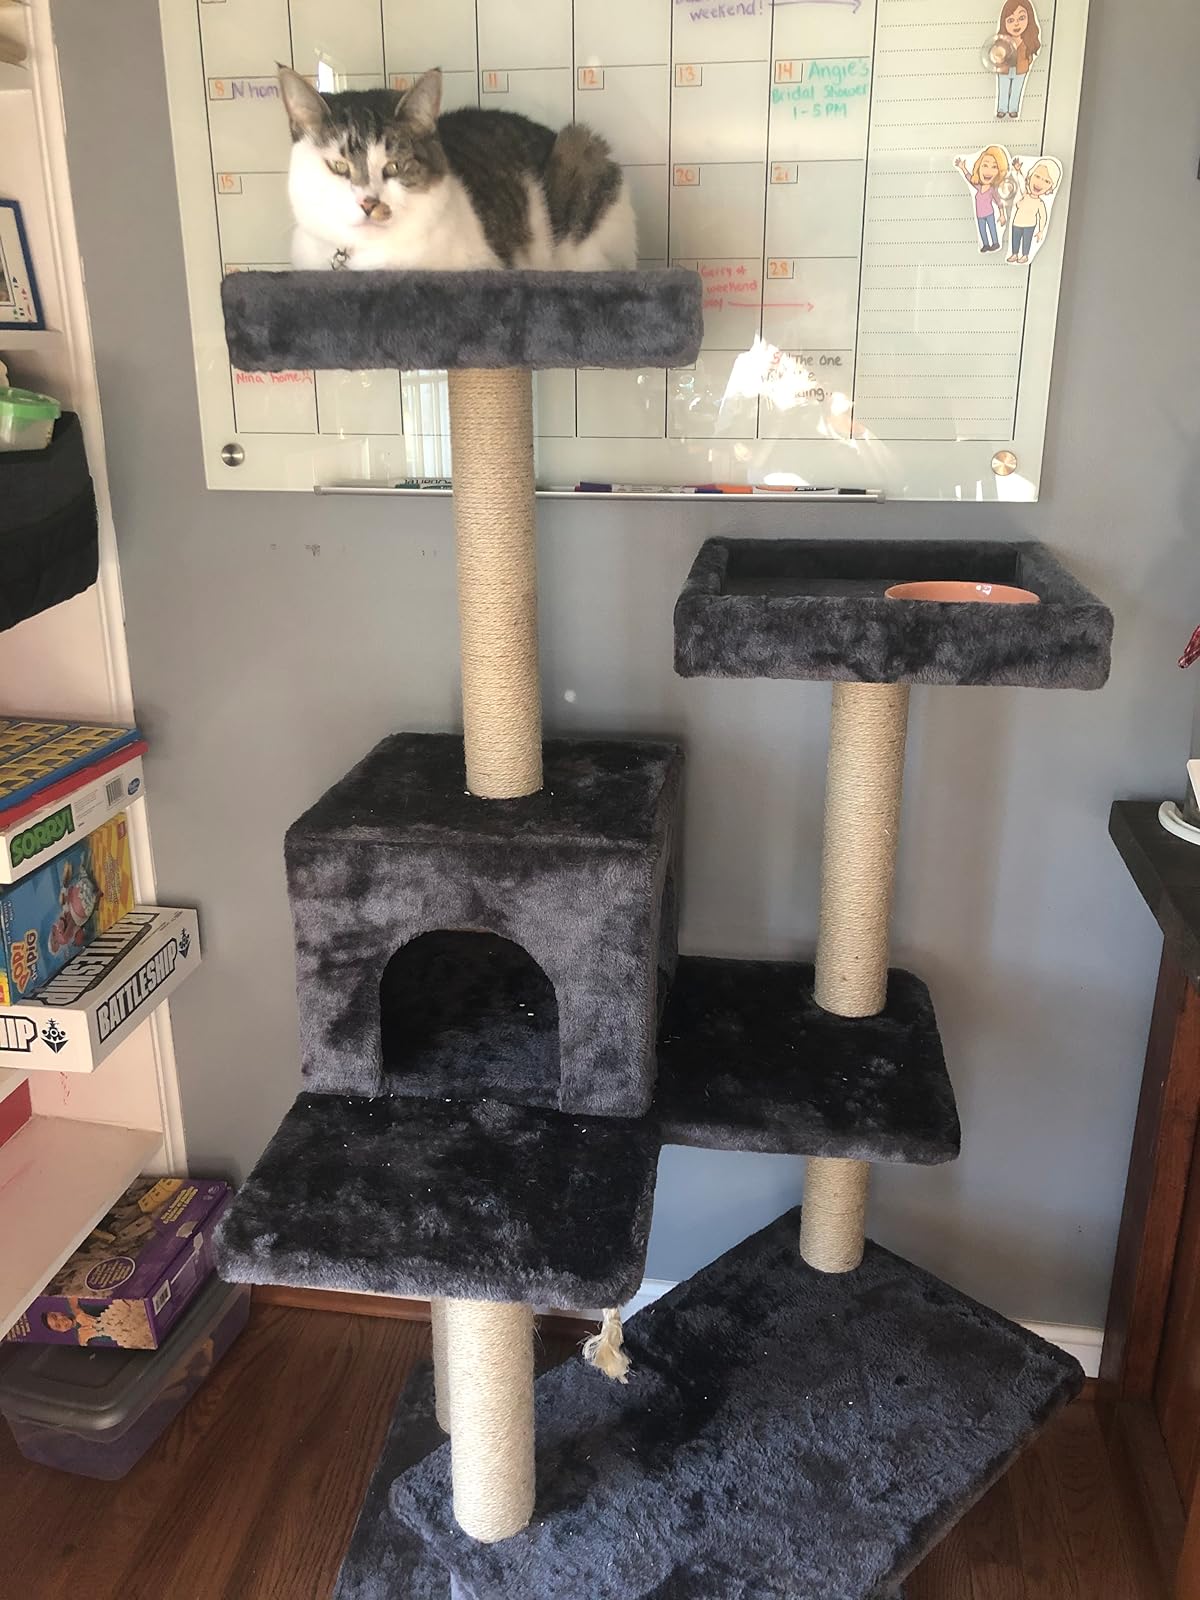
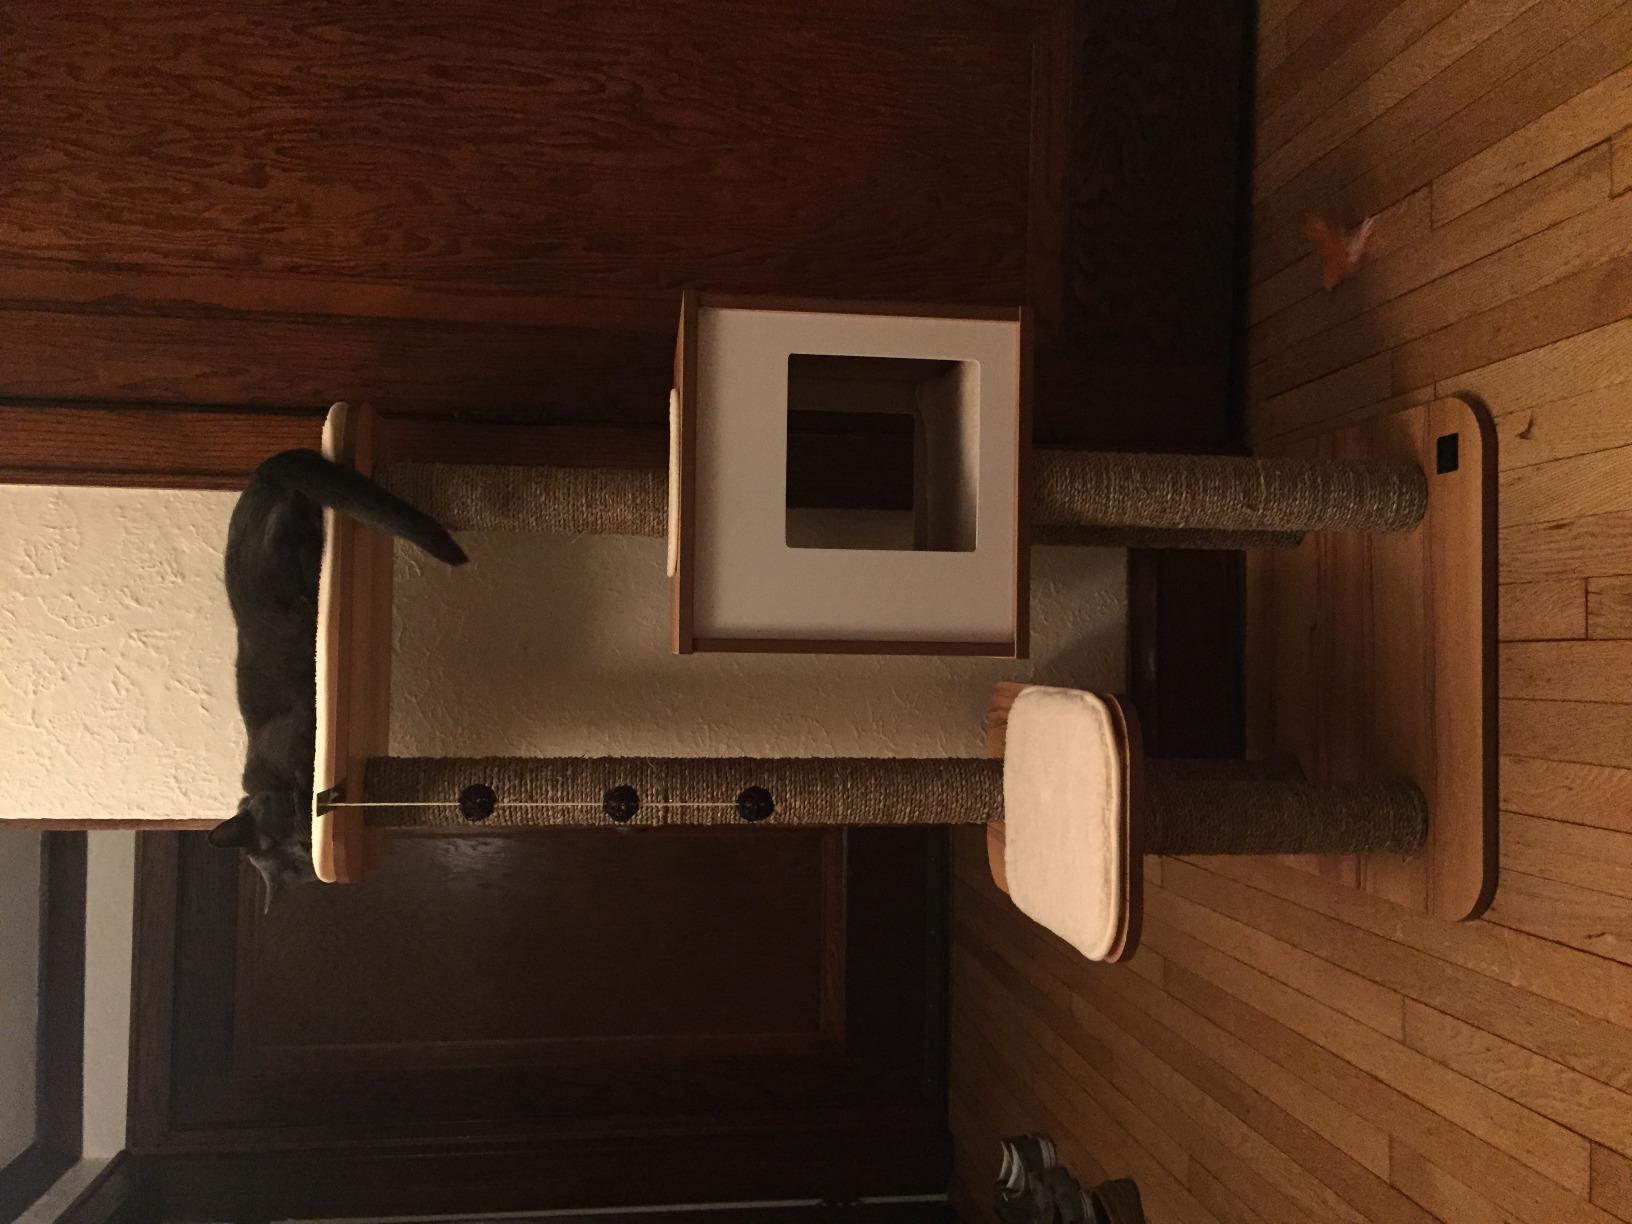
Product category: items_cat tree
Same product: no